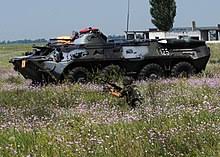
Label: BTR